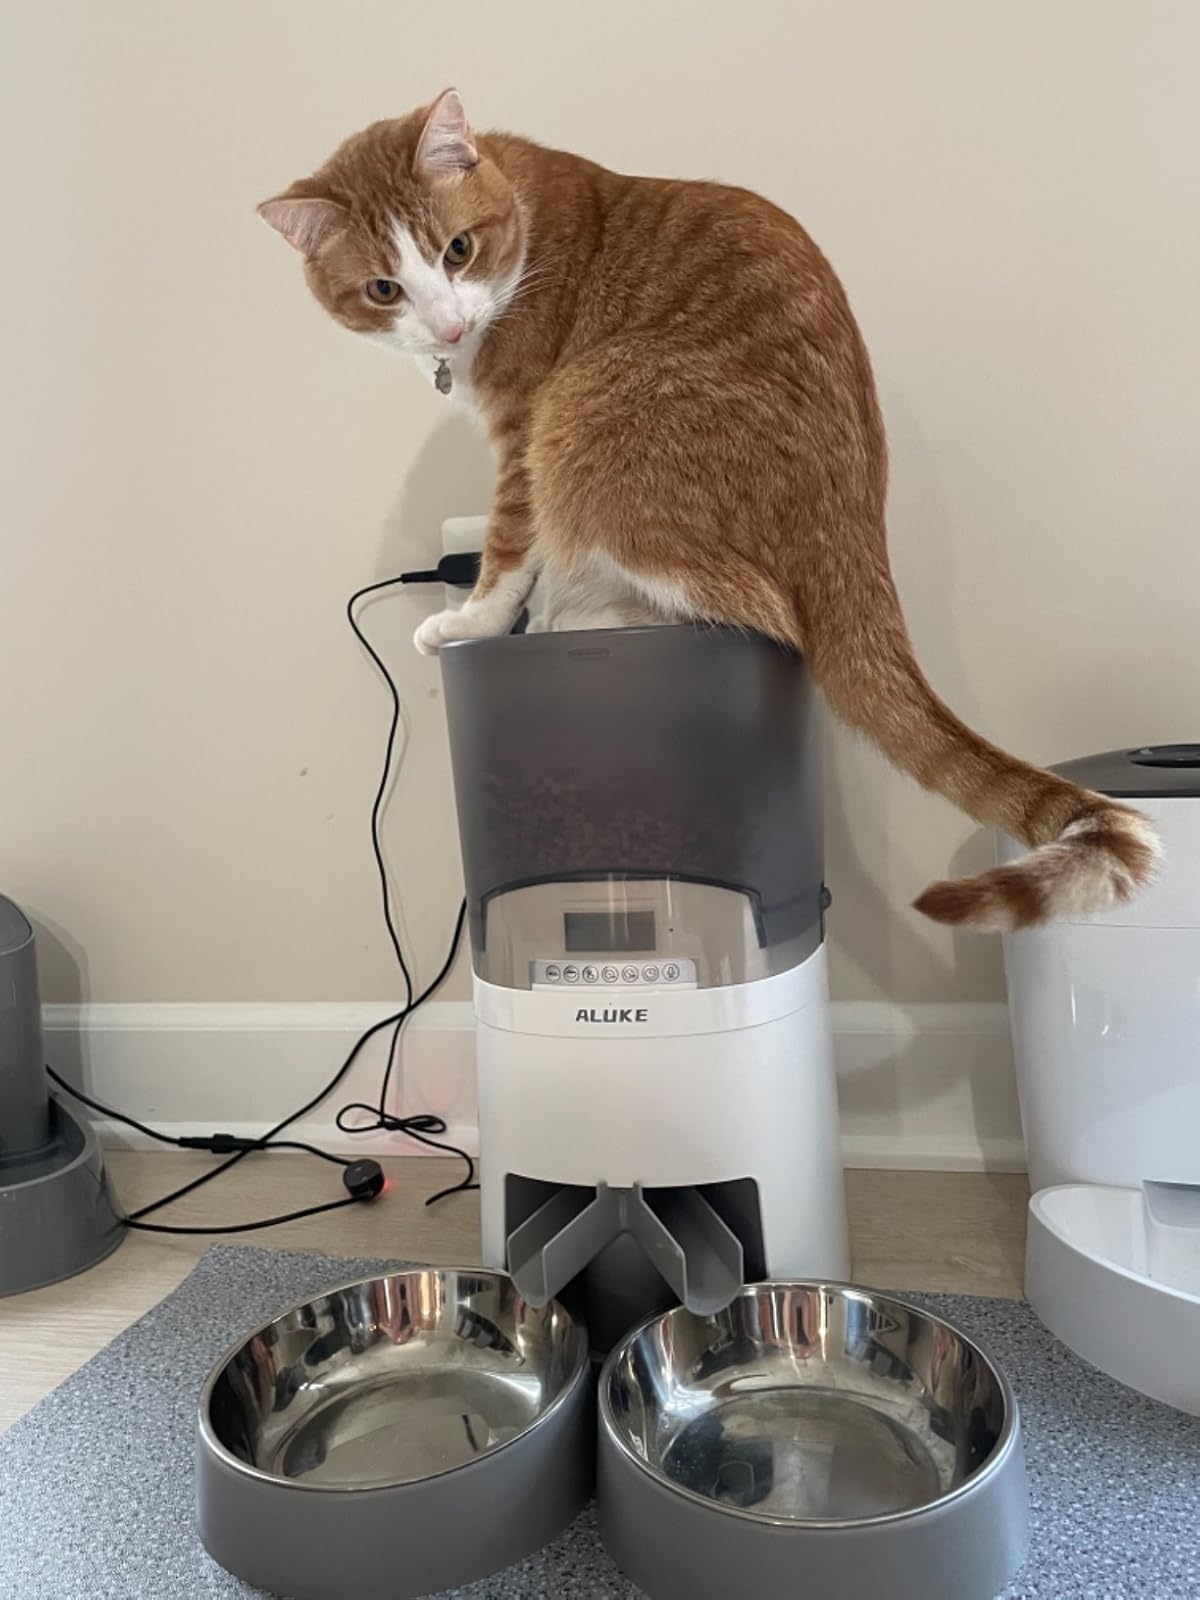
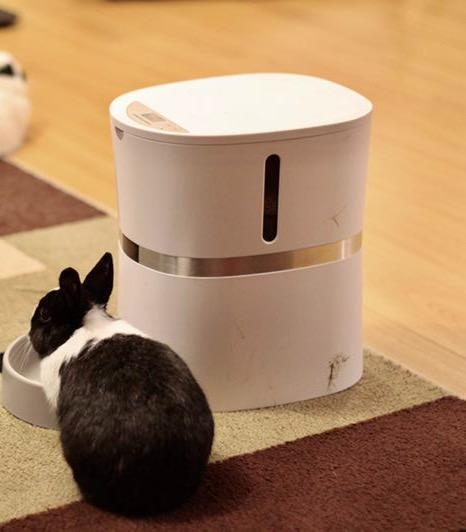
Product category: items_feeder
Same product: no